James Alexander Cowan

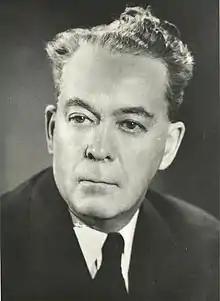

James Alexander Cowan (October 27, 1901September 9, 1978) was a Canadian writer and a public relations consultant.